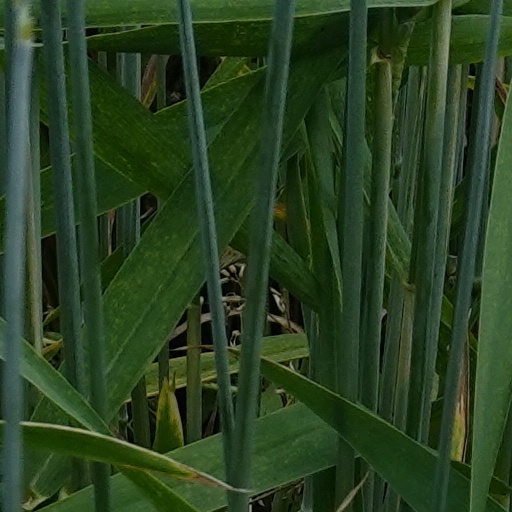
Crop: wheat